Substation

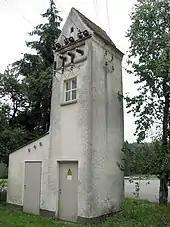
Transformer tower in Germany. Medium voltage supply at the front, low voltage output on the side.

Transmission substations can range from simple to complex. A small "switching station" may be little more than a bus plus some circuit breakers. The largest transmission substations can cover a large area (several acres/hectares) with multiple voltage levels, many circuit breakers, and a large amount of protection and control equipment (voltage and current transformers, relays and SCADA systems). Modern substations may be implemented using international standards such as IEC Standard 61850.